Radu Poklitaru

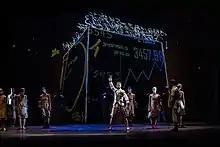
Scene from the ballet "The Little Prince"

The years of economic depression took a bitter toll on the Theatre which found itself on the verge of closing down. In 2013, for financial reasons (extremely low salaries), 9 out of 21 performers of the company had to quit. They were replaced by new ones, and the whole repertoire had to be renewed almost from scratch. The productions were made owing to the patrons’ support. The ballet "Giselle" was supported by Ludmyla Rusalina (the founder of the "Petrus-Media" holding), a number of projects were assisted by Volodymyr Borodiansky (the then Director General of the STB (TV channel), the head of "StarLightMedia" group); the direct participation of the businessman Andriy Demydov made the production of "The Swan Lake" possible.